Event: Nepal Earthquake
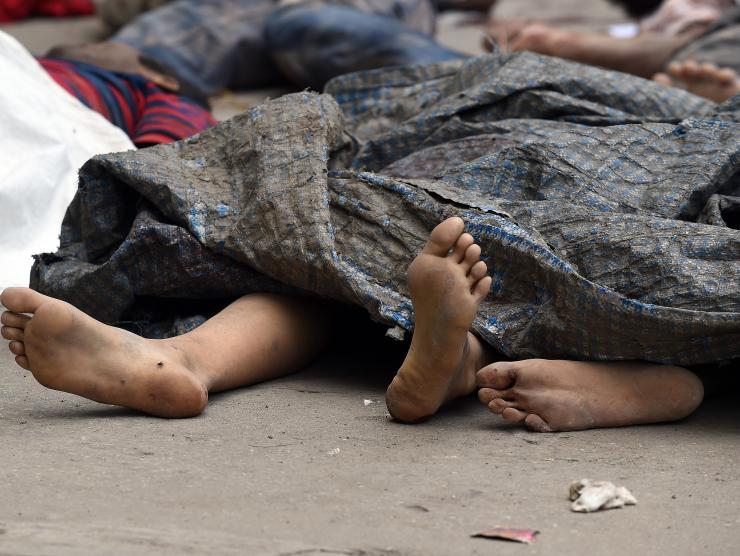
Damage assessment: no_damage